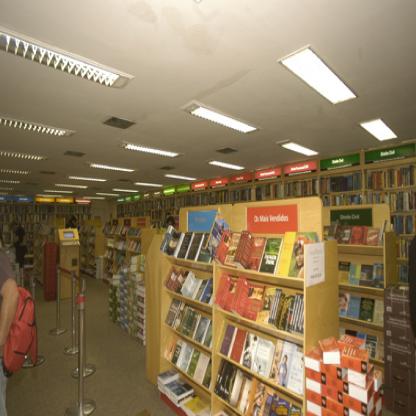
Scene: Indoor